MIRAB

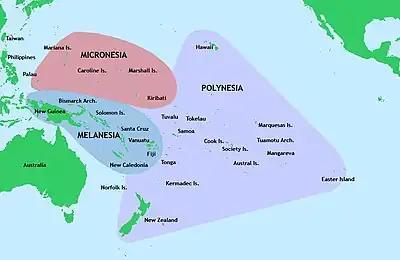
Map of the Pacific Islands. The MIRAB model represents the typical economic structure of the region.

MIRAB is a concept used to describe the economic structure and social conditions in the Pacific Islands. It is an acronym for Migration Remittances Aid and Bureaucracy. The term represents the general economic structure of Pacific nations, where they send labor migrants abroad and rely on their remittances and foreign economic aid as their primary sources of income. The bureaucracy functions as a conduit for the distribution of this economic aid.